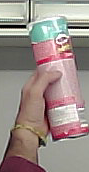
Product: pringles_original